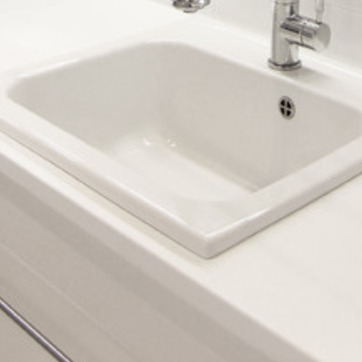
Material: ceramic